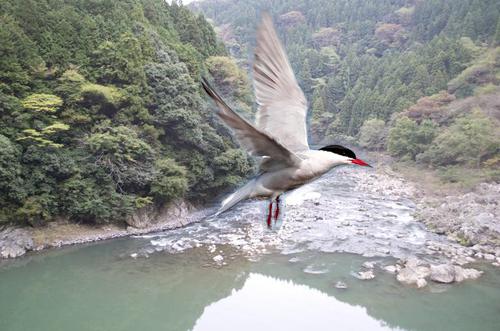
Bird species: Artic_Tern
Bird type: waterbird
Background: water